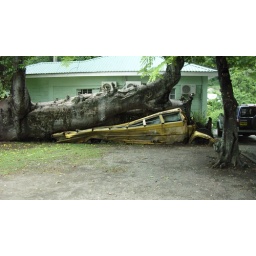
A tree fell on the bus during a hurricane in Dominica many years ago.